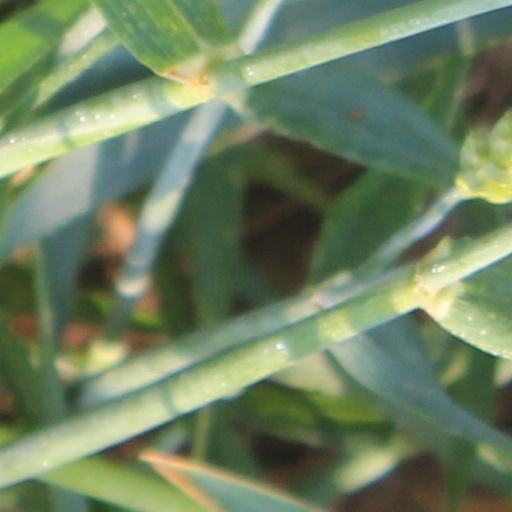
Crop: wheat